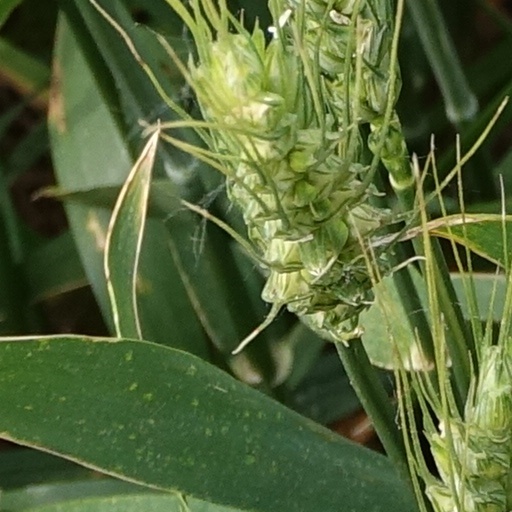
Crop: wheat